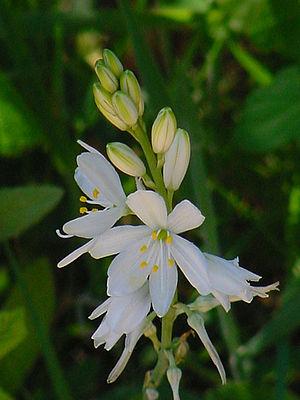
Les Anthericaceae sont une ancienne famille de plantes monocotylédones qui comprenait 285 espèces réparties en 8 genres : Anthericum, Chlorophytum, Echeandia, Leucocrinum, etc.
Le parc naturel régional des Ardennes ou PNR Ardennes est un parc naturel régional créé le 21 décembre 2011, dont l'emprise occupe environ 116 000 hectares du département des Ardennes.
Le Dramont est un hameau de Saint-Raphaël.